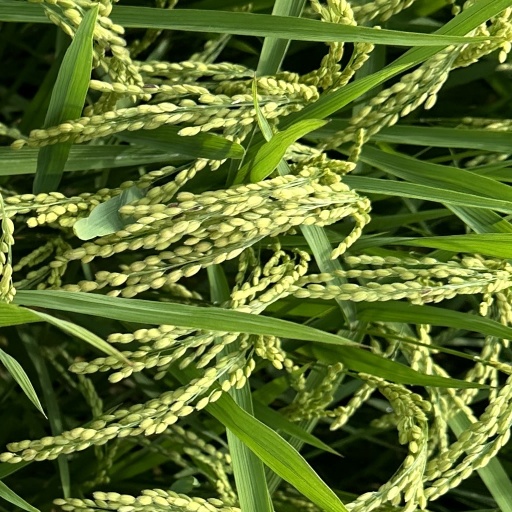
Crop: rice